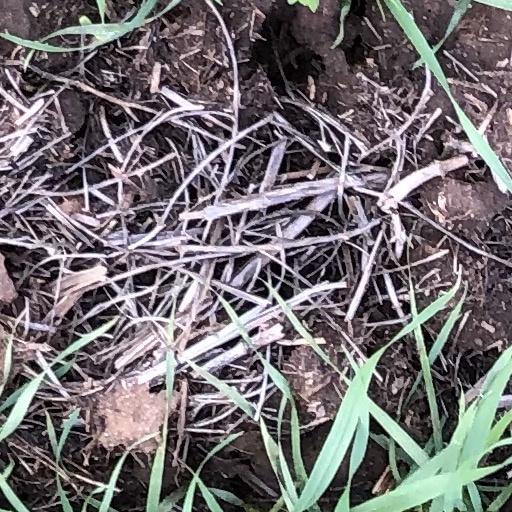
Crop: wheat